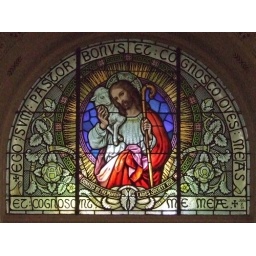
Saint Vincent de Paul Roman Catholic Church, in Dutzow, Missouri, USA - stained glass window 2.jpg